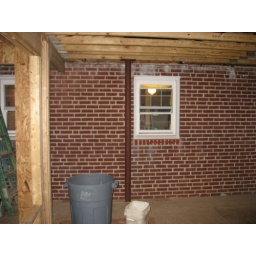
Back wall of house with support column in place